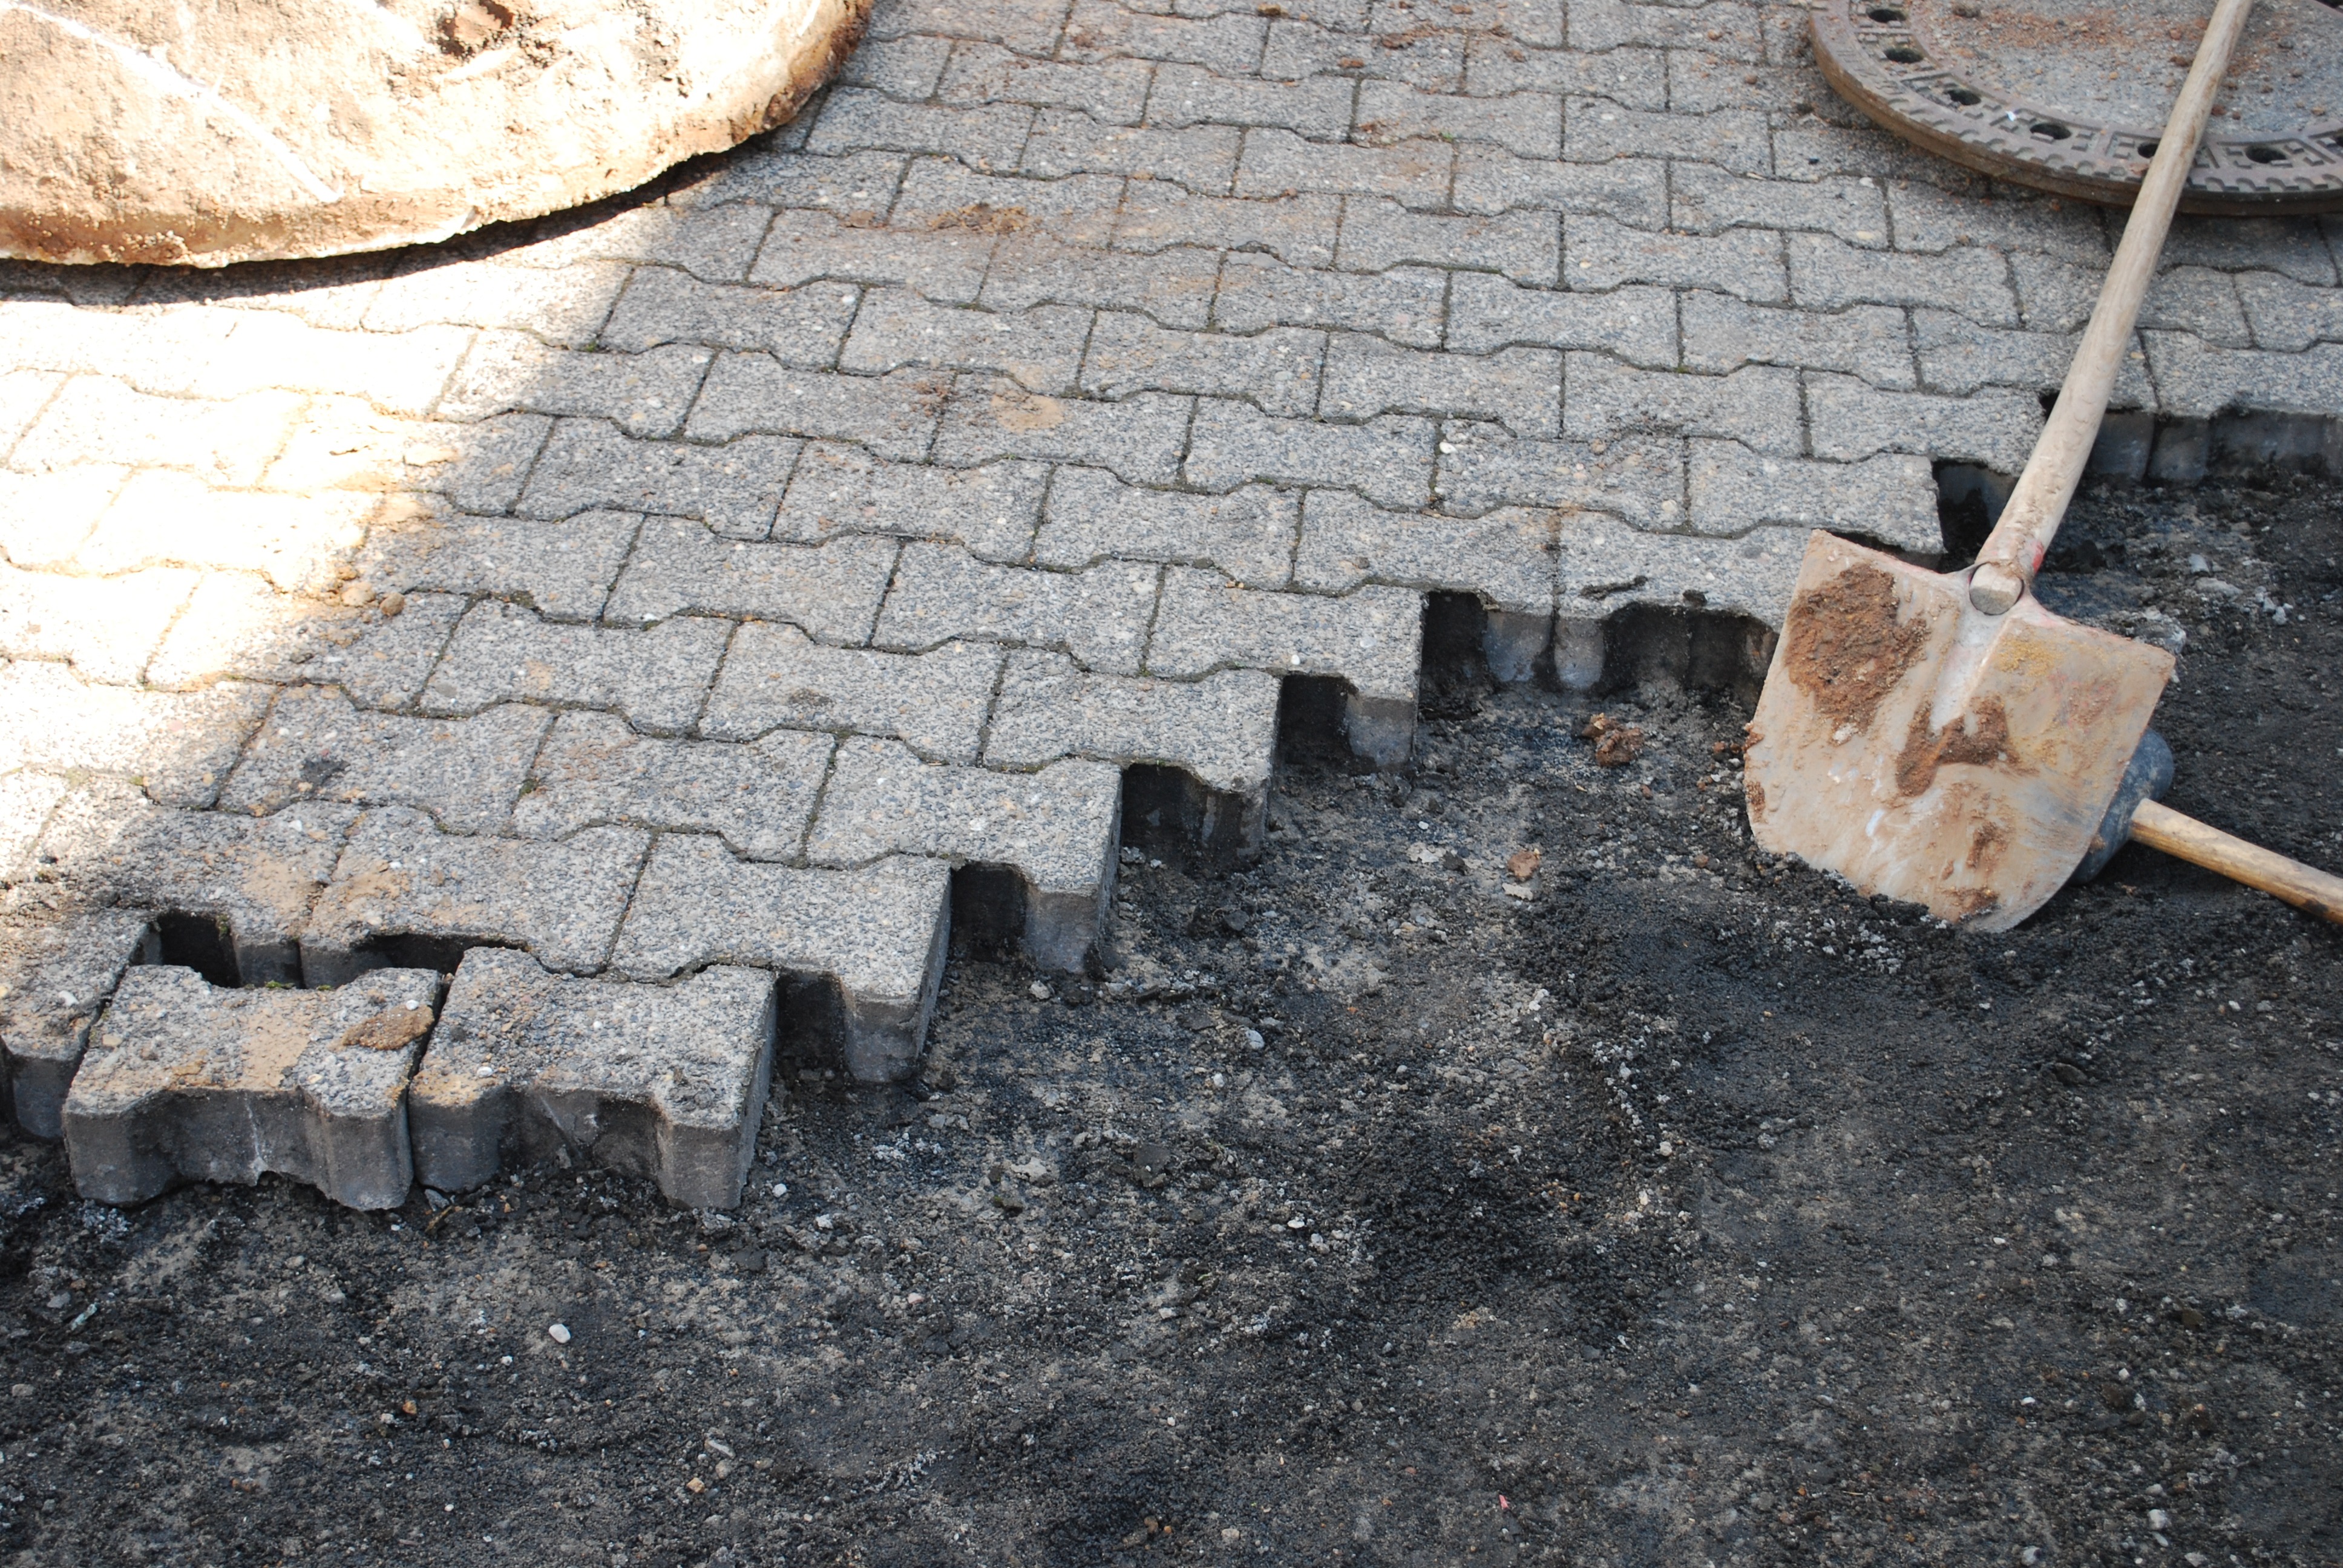
road, cobblestone, wall, asphalt, soil, concrete, cement, build, unfinished, site, paving stone, road surface, pokes fun at